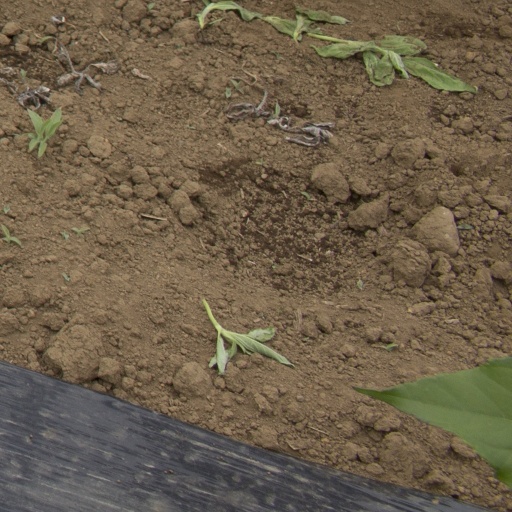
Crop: Jerusalem artichoke